Catherine de' Medici's building projects

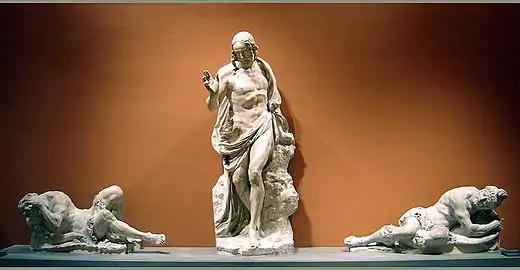
Surviving fragments of Germain Pilon's "Resurrection" (1580s), commissioned by Catherine de' Medici for the Valois Chapel complex

In the 1580s, Pilon began work on statues for the chapels that were to circle the tomb. Among these, the fragmentary "Resurrection", now in the Louvre, was designed to face the tomb of Catherine and Henry from a side chapel. This work owes a clear debt to Michelangelo, who had designed the tomb and funerary statues for Catherine's father at the Medici Chapels in Florence. Pilon's statue of "St Francis in Ecstasy" now stands in the church of St Jean and St François. In art historian Anthony Blunt's view, it marks a departure from the tension of Mannerism and "almost foreshadows" the Baroque.